Fairey Delta 1

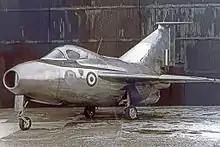
The Fairey Delta One at Manchester (Ringway) Airport in May 1950 assembled for ground taxiing trials. Note it is already fitted with the additional delta-shaped control surface at the tip of its tail fin.

The only FD1 to be completed was built at Fairey's Heaton Chapel Stockport factory and taken by road to their test facility at Manchester's Ringway Airport for final assembly. Starting on 12 May 1950 it made several high-speed taxi runs down the 4,200-foot main runway there before being partially dismantled and transported by road to the Aeroplane and Armament Experimental Establishment (AAEE) at RAF Boscombe Down. After further taxi tests, the aircraft (serial number "VX350") made its maiden flight on 12 March 1951; flown by Fairey test pilot Group Captain R. Gordon Slade, this flight lasted for 17 minutes.